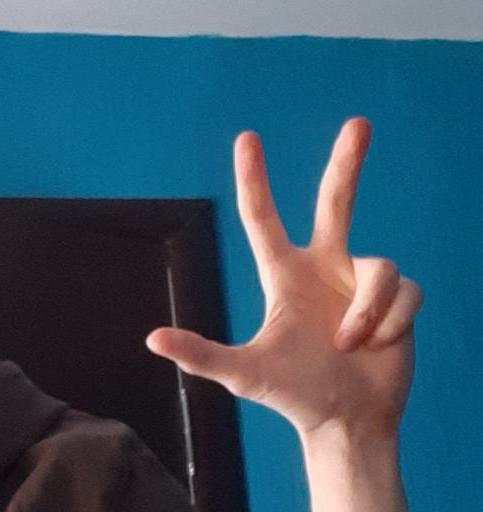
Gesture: three2